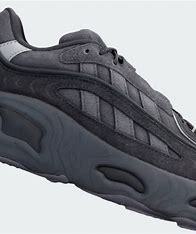
Brand: Adidas
Model: Oznova